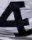
Number: 4